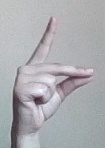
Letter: ta